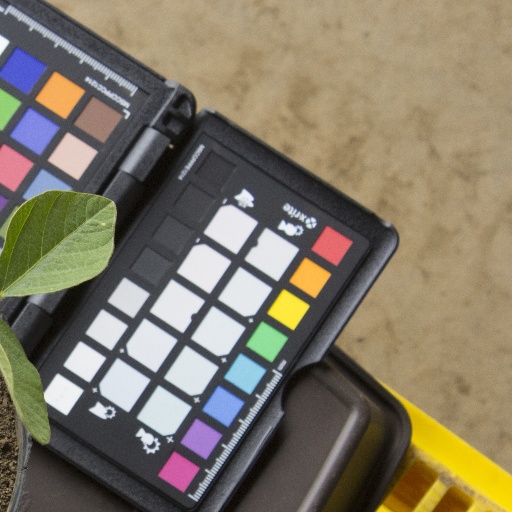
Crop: soybean